Reichsmark

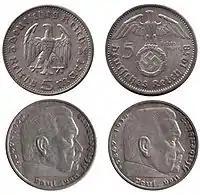
5 Reichsmark coins without (1936) and with (1938) the Nazi swastika

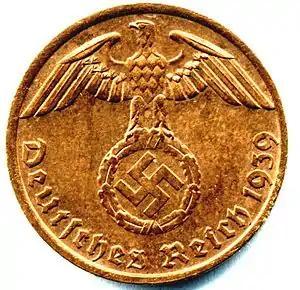
Prewar bronze Reichspfennig (obverse)

In 1924, coins were introduced in denominations of 1 ℛ︁₰, 2 ℛ︁₰, 5 ℛ︁₰, 10 ℛ︁₰, and 50 ℛ︁₰, and 1 ℳ︁ and 3 ℳ︁.